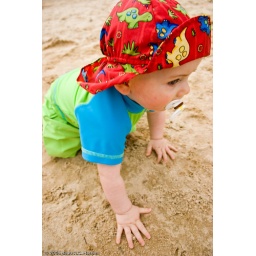
A baby boy crawling on a sandy beach in a red hat and swimming suit, with a white pacifier in his mouth.